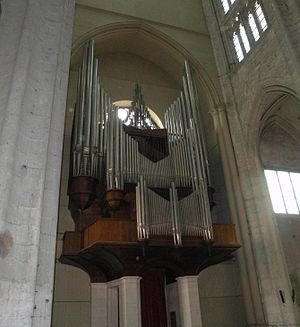
orgue de la cathedrale de beauvais
Cet article recense les orgues actuellement présents dans les trois départements de la Picardie, Aisne, Oise et Somme.